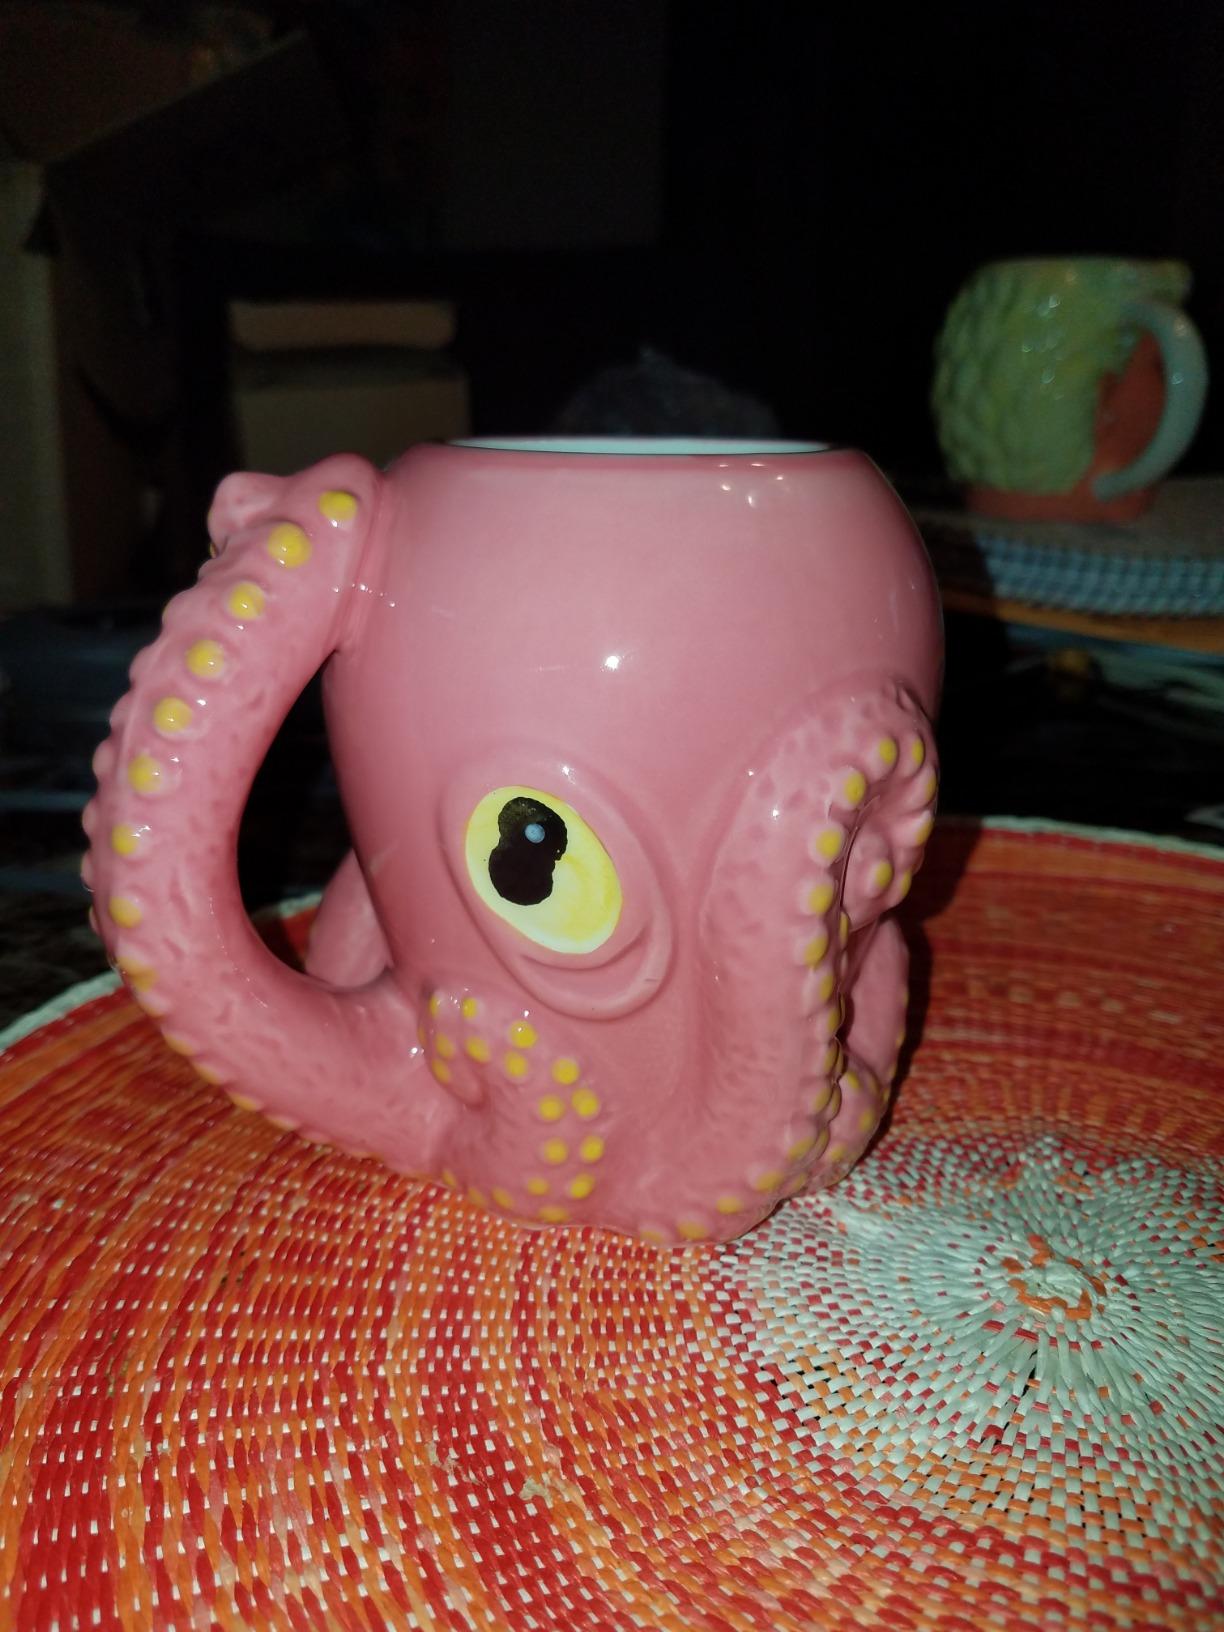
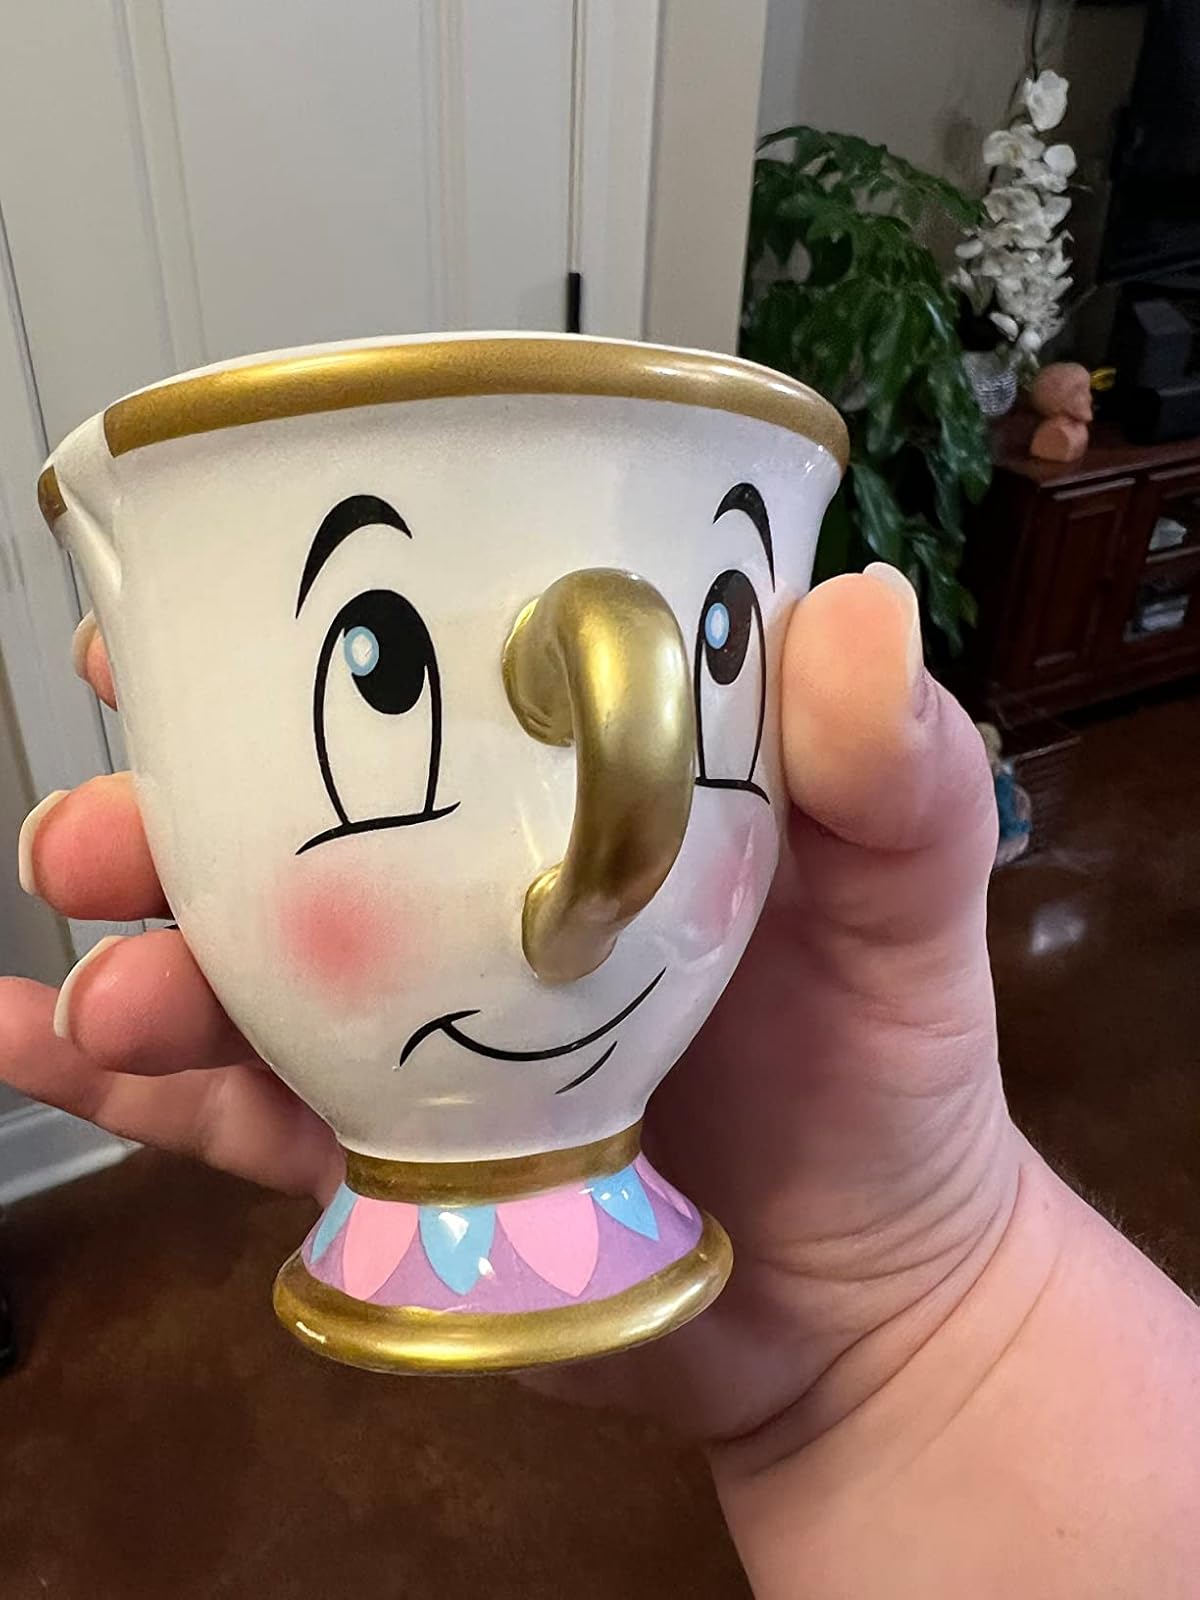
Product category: items_mug
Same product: no